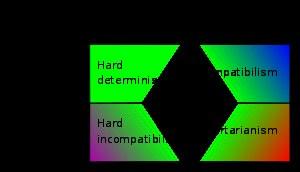
En philosophie, la responsabilité morale est le statut de louange, blâme, récompense ou châtiment moralement méritoire pour un acte ou une omission, conformément aux obligations morales de chacun.